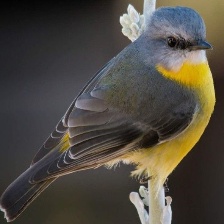
Species: EASTERN YELLOW ROBIN
Scientific name: EOPSALTRIA AUSTRALIS
ImageNet parent category: robin